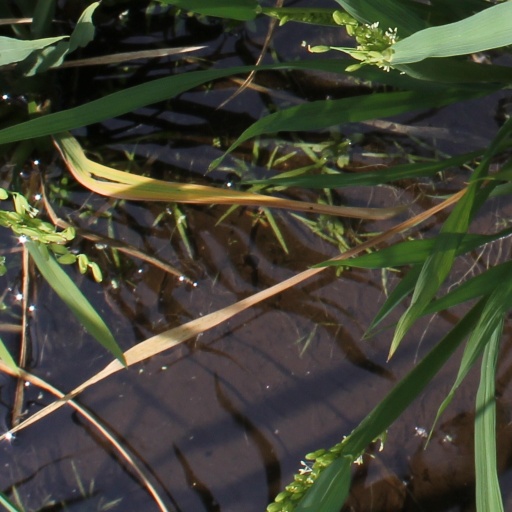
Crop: rice